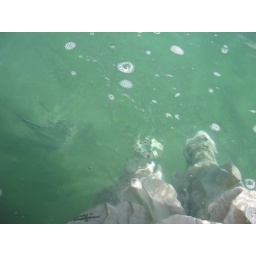
in clear Devil's River water